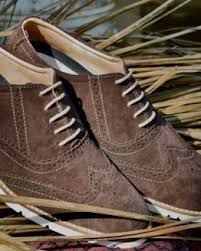
Label: Brogue